2021–22 Basketball Champions League Americas

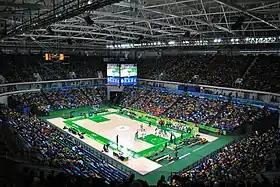
The Arena Carioca 1 hosted the Final Eight

The 2021–22 Basketball Champions League Americas season was the 15h edition of the top-tier level professional club basketball competition in the Americas and the 3rd of the Basketball Champions League Americas (BCLA), since launched by FIBA in 2019. It was also the 23rd season of Pan-American top-level competition, as well as the 60th season of South American top-level competition.